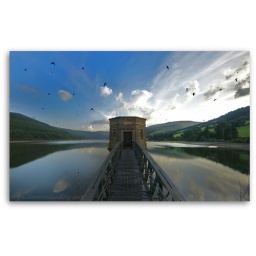
The birds (starlings) were nesting in the roof of the tower.